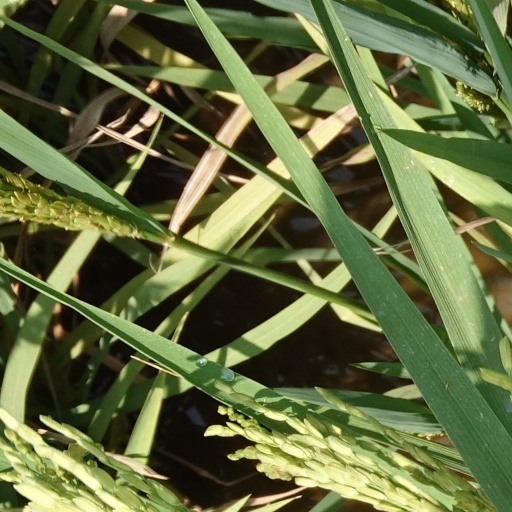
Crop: rice